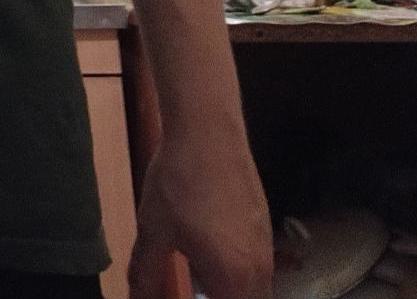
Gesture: no_gesture